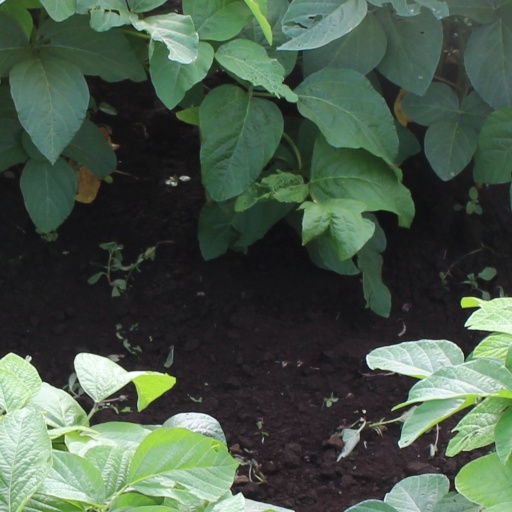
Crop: soybean